Tsugio Matsuda

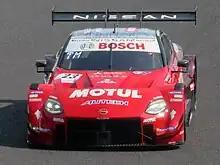
Matsuda driving the number 23 Motul Autech Nissan Z GT500 in 2022.

While the Nissan GT-R languished behind its rivals from Toyota and Honda over the ensuing years, Matsuda and Quintarelli continued to fight for wins and championships. They finished second in the 2017 championship, and third in 2019 despite not winning any races. Matsuda became the first GT500 driver to win 20 races at the 2018 Fuji 500 km. The duo swept both 300 km races at Suzuka during the 2020 season, and in 2021, Matsuda won his 23rd career race in car number 23, while NISMO won its third straight race at Suzuka.